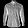
Label: Shirt